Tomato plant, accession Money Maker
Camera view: tilt-top (135 deg); turntable rotation: 120 degrees
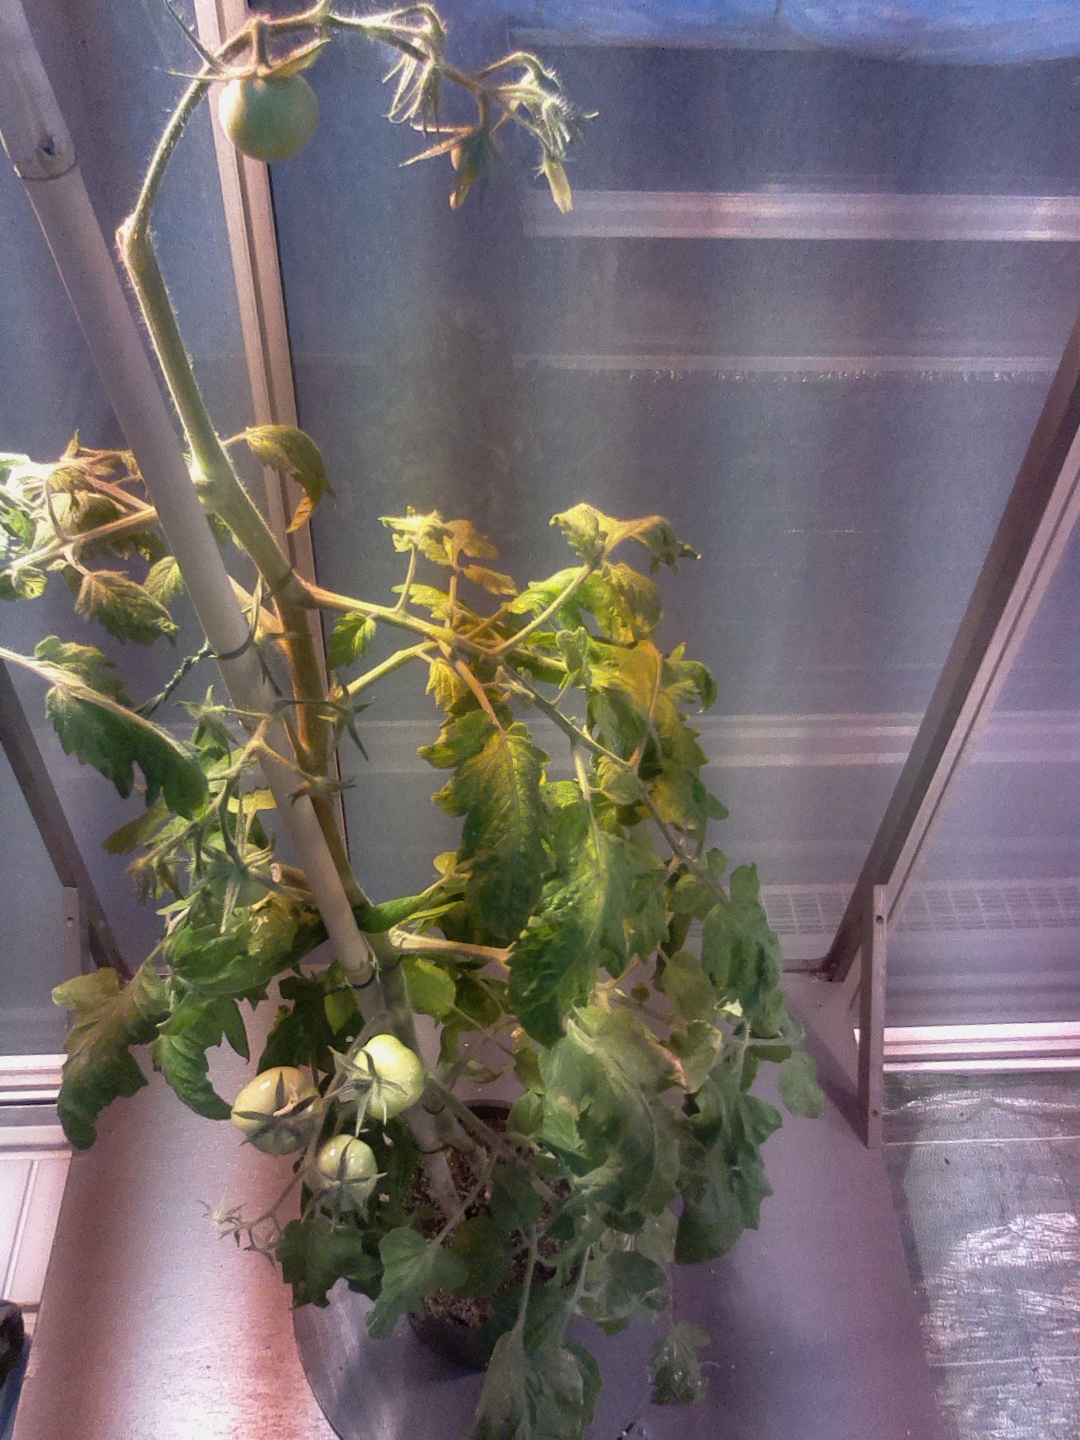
BBCH growth stage 75: 50%-60% of final fruit size